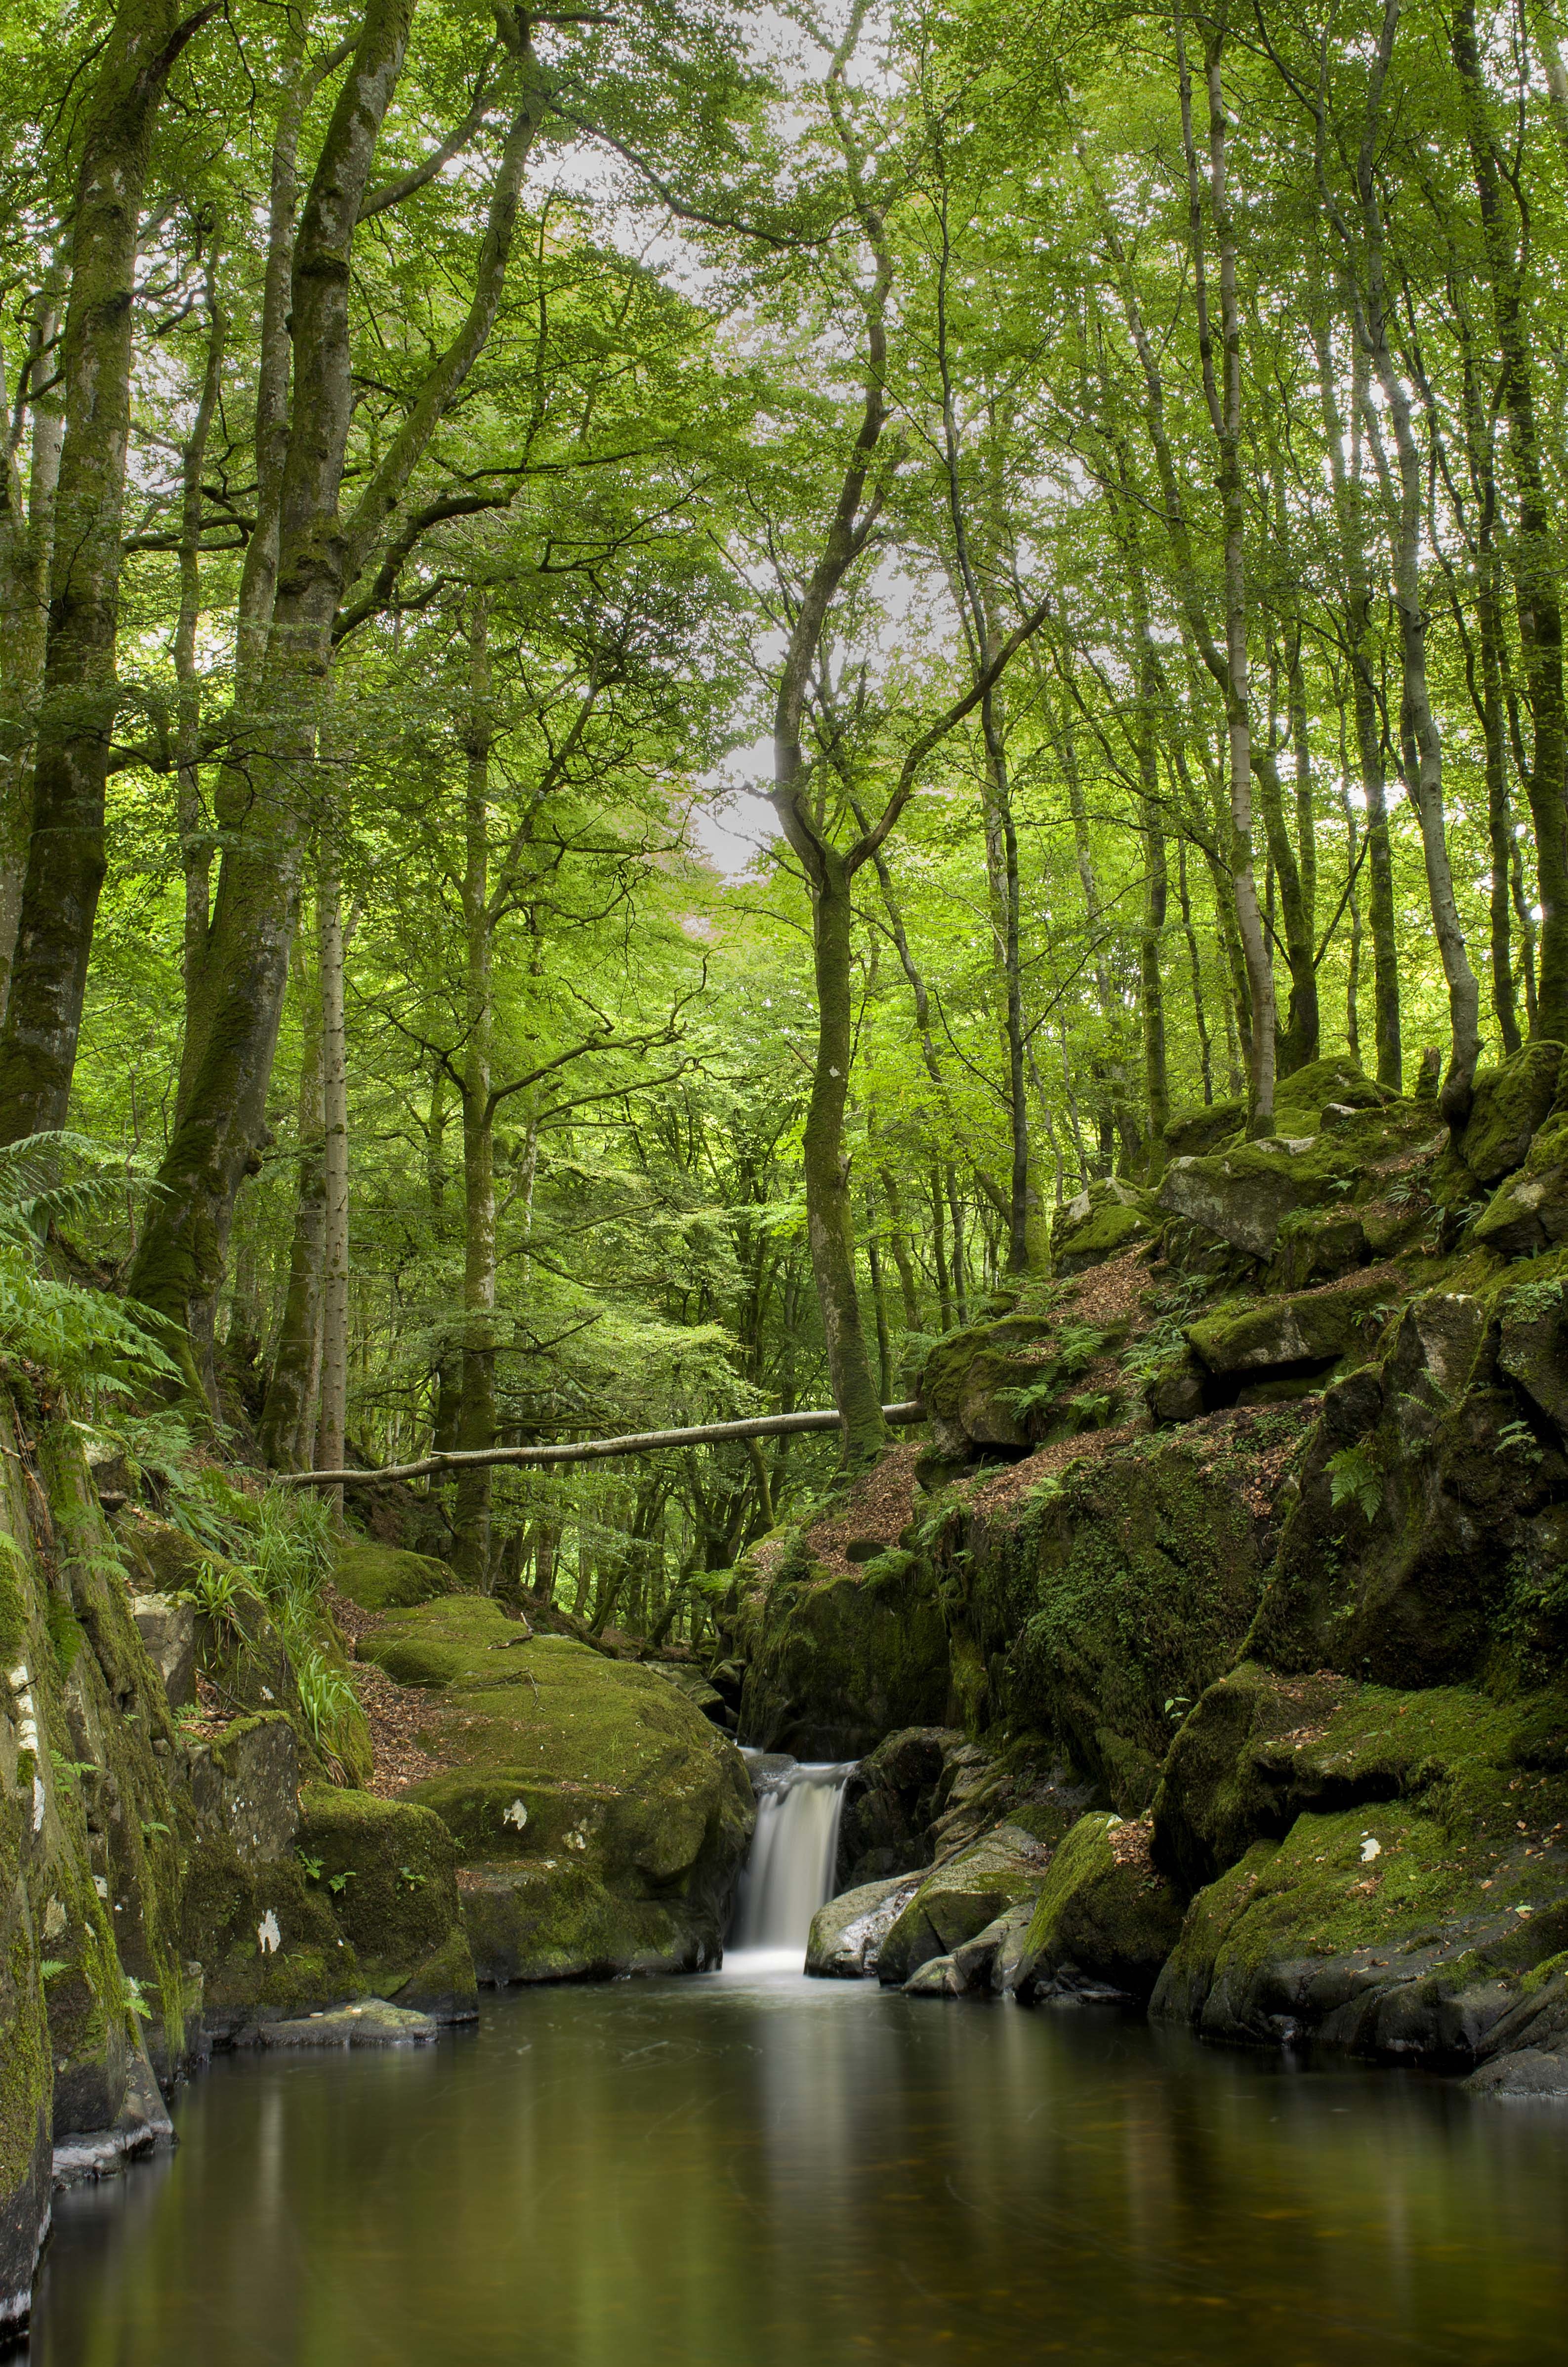
landscape, tree, water, nature, forest, outdoor, rock, waterfall, creek, wilderness, branch, sunlight, leaf, fall, wet, river, stone, pond, wild, stream, green, flow, cascade, jungle, flowing, scenic, natural, autumn, scenery, body of water, rainforest, wetland, woodland, habitat, ecosystem, old growth forest, natural environment, geographical feature, woody plant, riparian forest